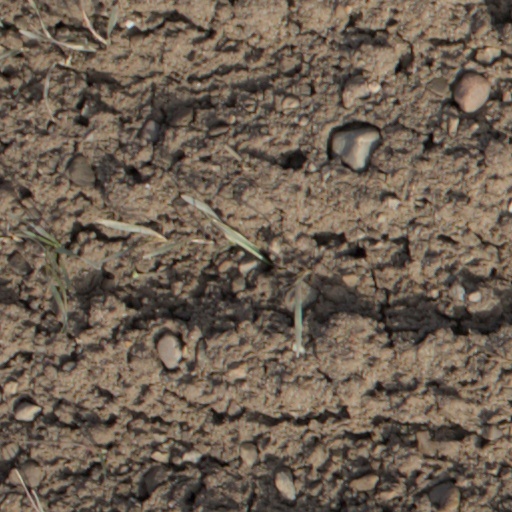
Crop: wheat